Nanjie

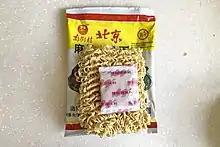
Instant noodles made by Nanjiecun Group, a local enterprise of the village

Nanjie collectivised its agricultural production and industry in 1986, a time when the rest of the country was doing the opposite, introducing market reforms put forward by former leader Deng Xiaoping. This followed a short four-year stint of privatization under China's household responsibility system. The village has inspired a number of other villages in the country to re-collectivise.